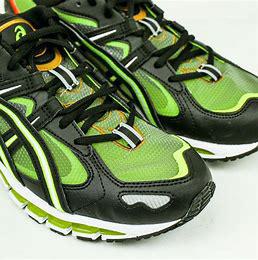
Brand: Asics
Model: Gel Kayano 5 360